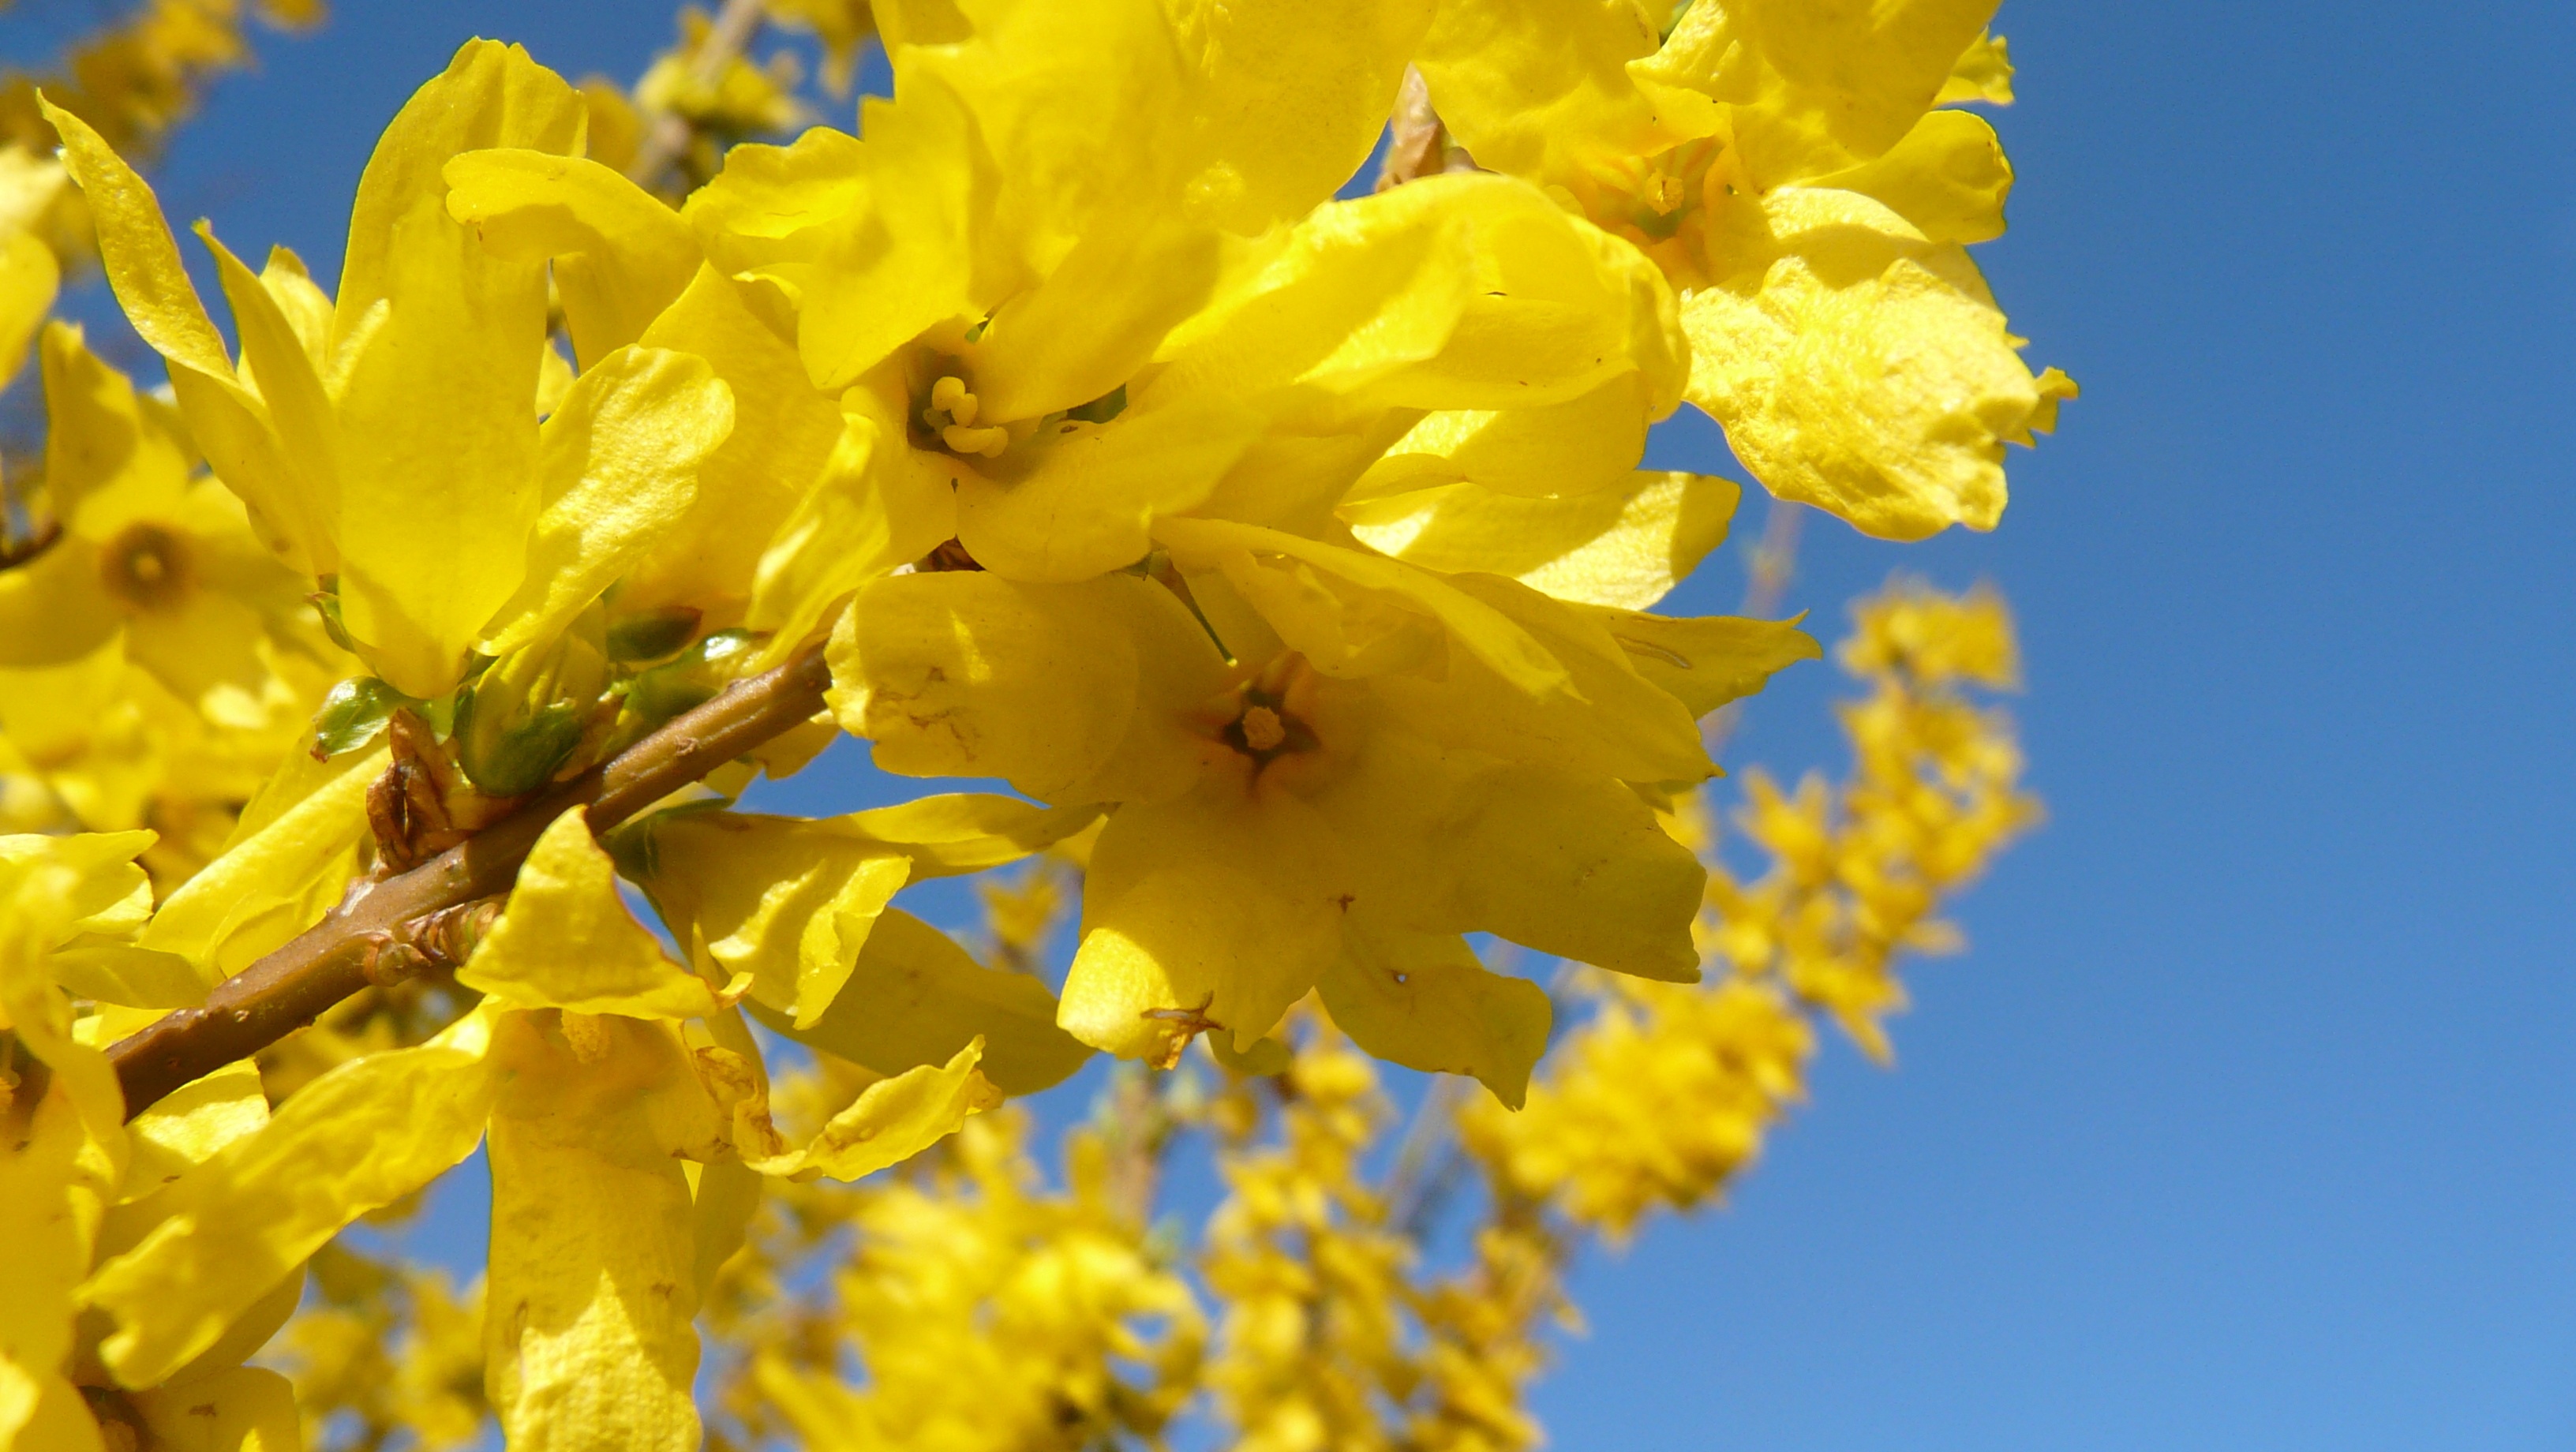
tree, nature, blossom, plant, sunlight, flower, petal, bloom, pollen, produce, yellow, flora, wildflower, close up, shrub, forsythia, macro photography, flowering plant, flowering twig, woody plant, land plant